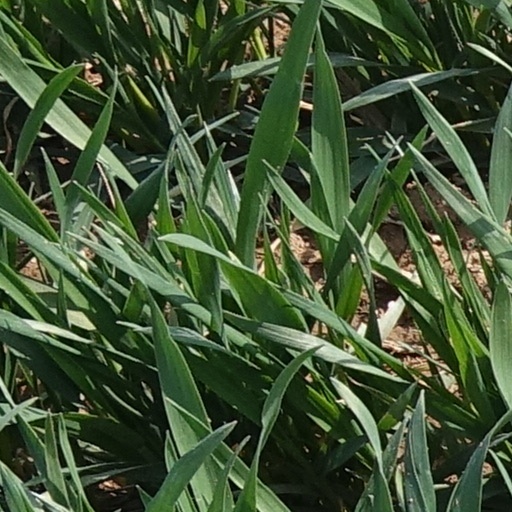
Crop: wheat